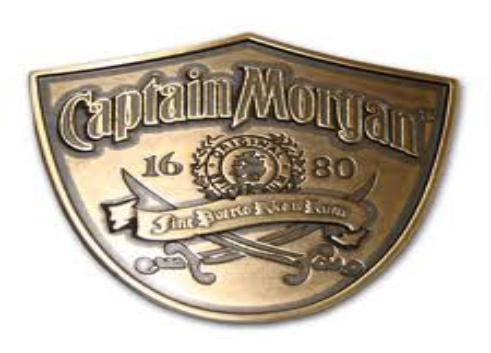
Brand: Captain Morgan
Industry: Food